Rijksdienst voor het Cultureel Erfgoed

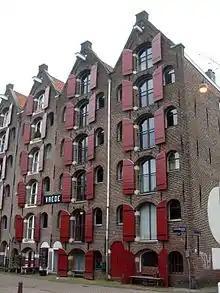
Prinseneiland 83, Amsterdam. Restored former warehouses for the trade with the Baltic have been converted into apartments.

Registered city or village views considered to be important to the country's heritage (known as "Beschermde stads- of dorpsgezichten") are also protected by the Rijksdienst voor Cultureel Erfgoed.